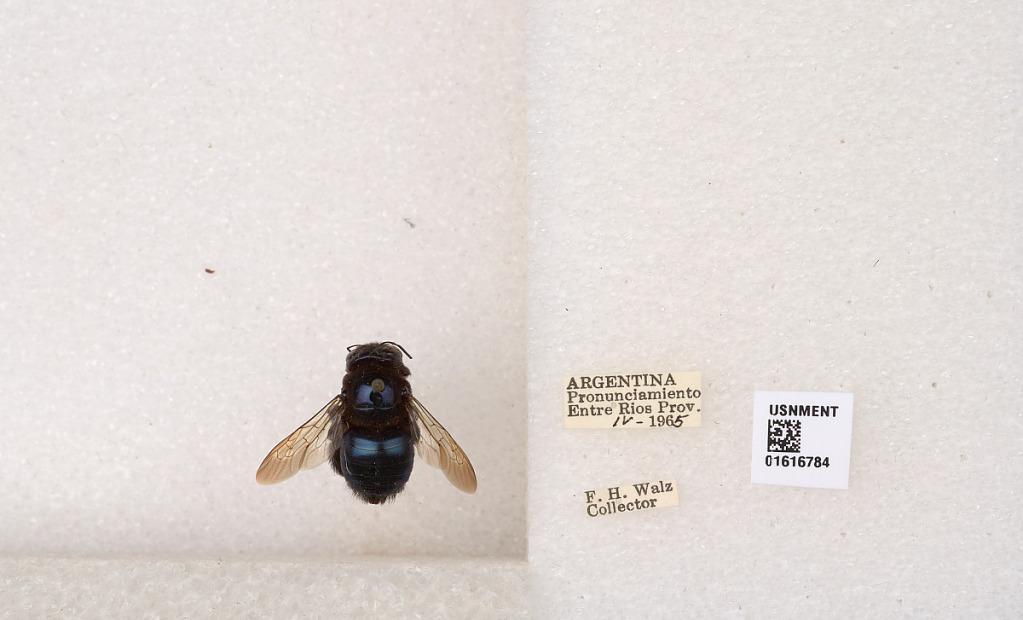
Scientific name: Xylocopa (Schonnherria) splendidula Lepeletier
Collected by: F. Walz
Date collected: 1965-4-1
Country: Argentina
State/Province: Entre Rios
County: Uruguay
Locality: Pronunciamiento